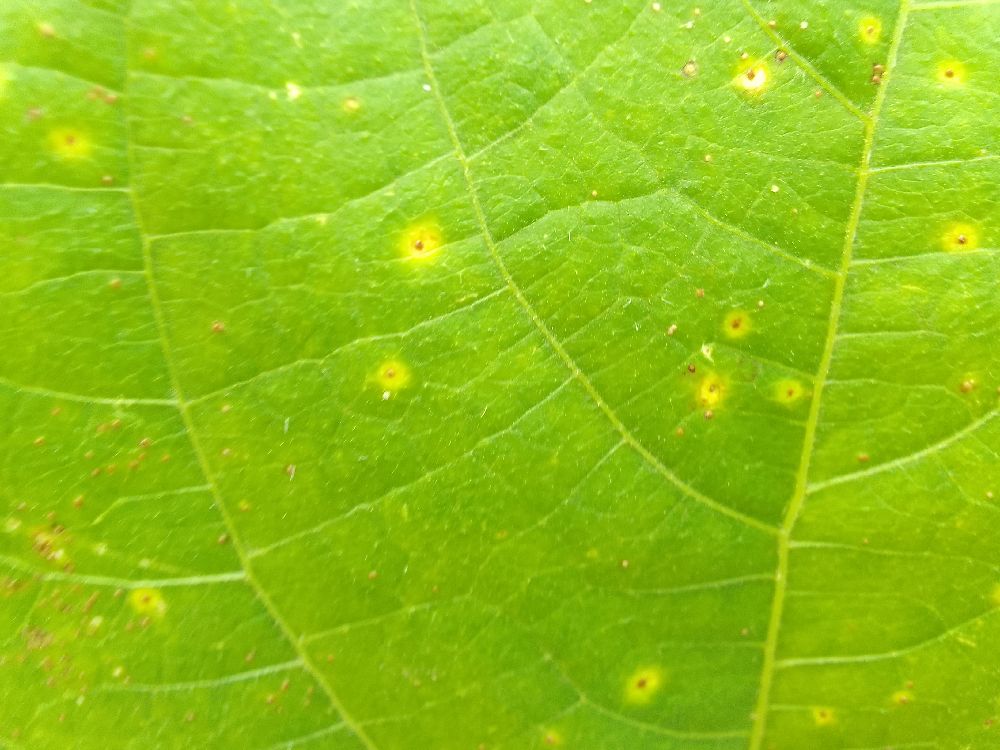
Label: rust